Europium

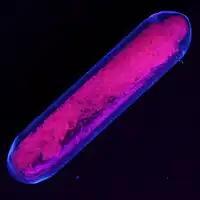
Europium(III) sulfate fluorescing red under ultraviolet light

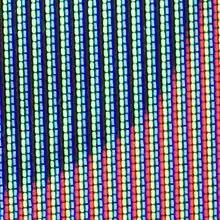
Europium is one of the elements involved in emitting red light in CRT televisions.

Europium compounds tend to exist in a trivalent oxidation state under most conditions. Commonly these compounds feature Eu(III) bound by 6–9 oxygenic ligands. The Eu(III) sulfates, nitrates and chlorides are soluble in water or polar organic solvents. Lipophilic europium complexes often feature acetylacetonate-like ligands, such as EuFOD.